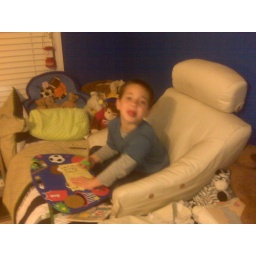
Miles looks so cute in bed doing his homework..